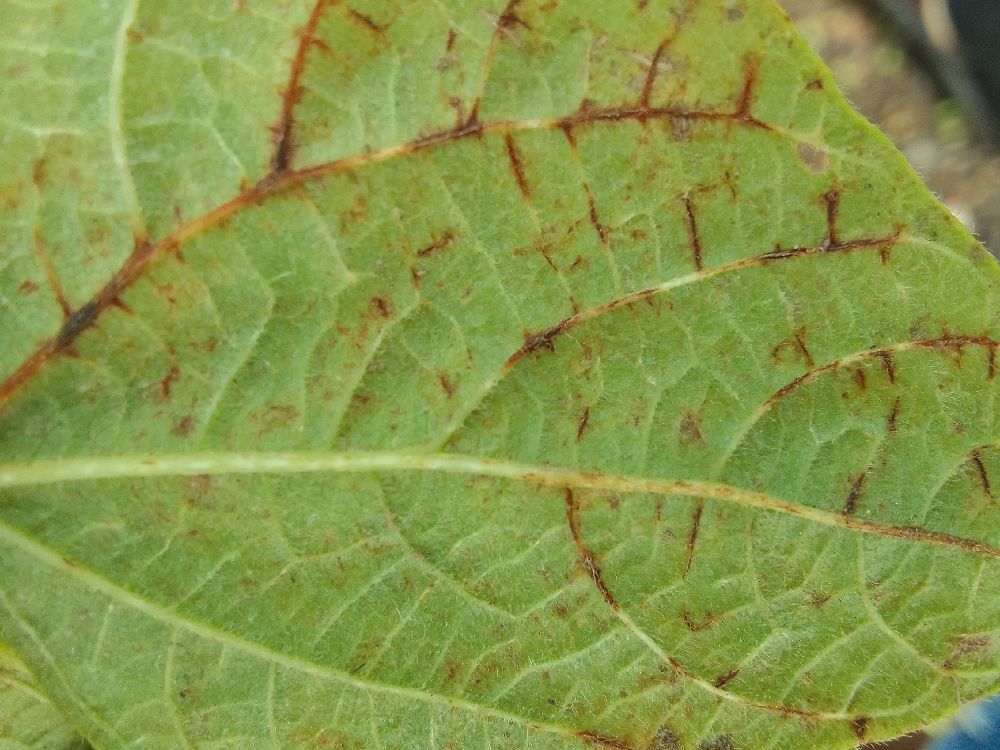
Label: anthracnose